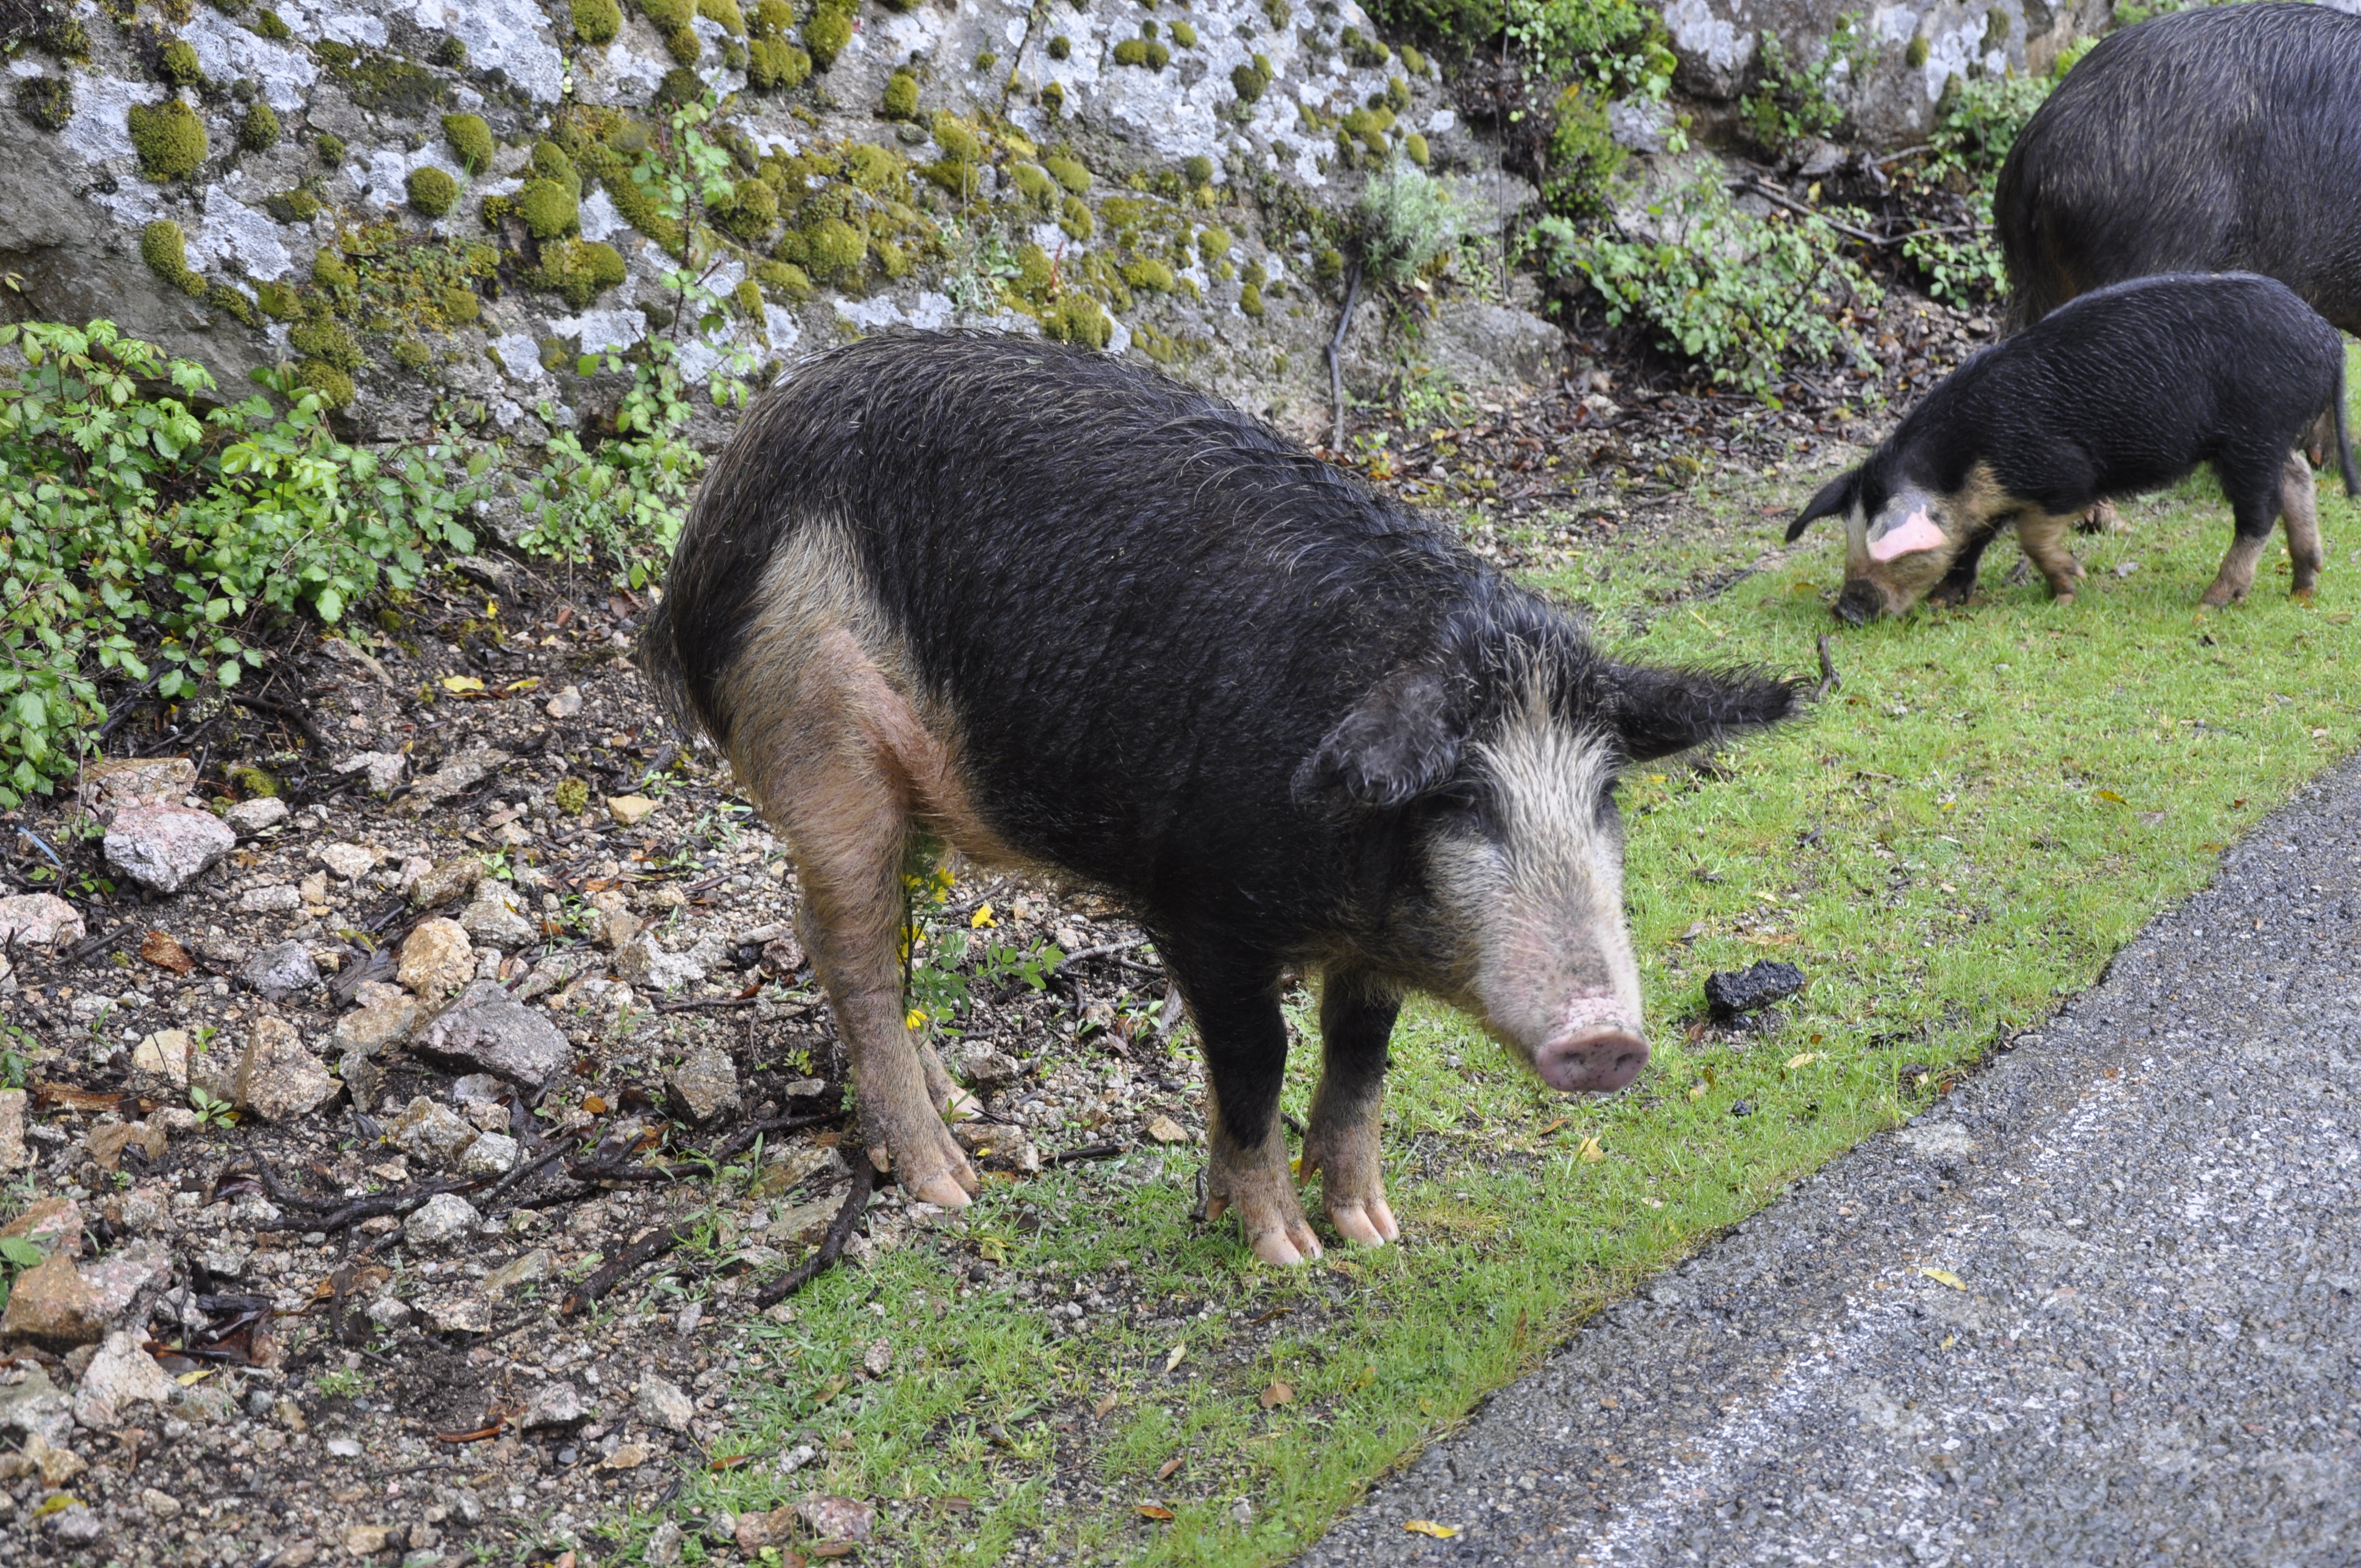
nature, mountain, farm, france, wildlife, wild, mammal, fauna, animals, vertebrate, pig, corsican, maquis, wild boar, wild pig, domestic pig, pig like mammal, peccary, corsican charcuterie